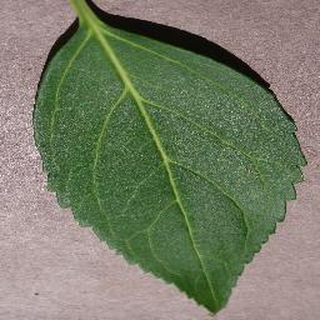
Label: healthy_cherry